Muslim conquest of Sicily

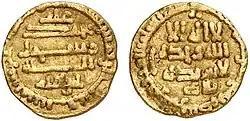
Aghlabid quarter-dinar, minted in Sicily, 879

From 872 to 877 there was apparently a period of calm, since the sources are silent on any military operations in Sicily. This was probably chiefly due to internal turmoil in Muslim Sicily, with six governors reported as having taken office during this period, as well as the weakness of the Aghlabid government on the Ifriqiyan mainland. In Italy, Muslim raids continued, but the Byzantines had a major success in 875 or 876, after the death of Louis II, when they took possession of Bari.